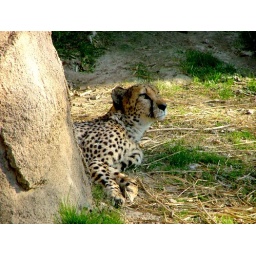
She was perfectly content laying next to her rock until FedEx had to ruin her peace and quiet by flying over.